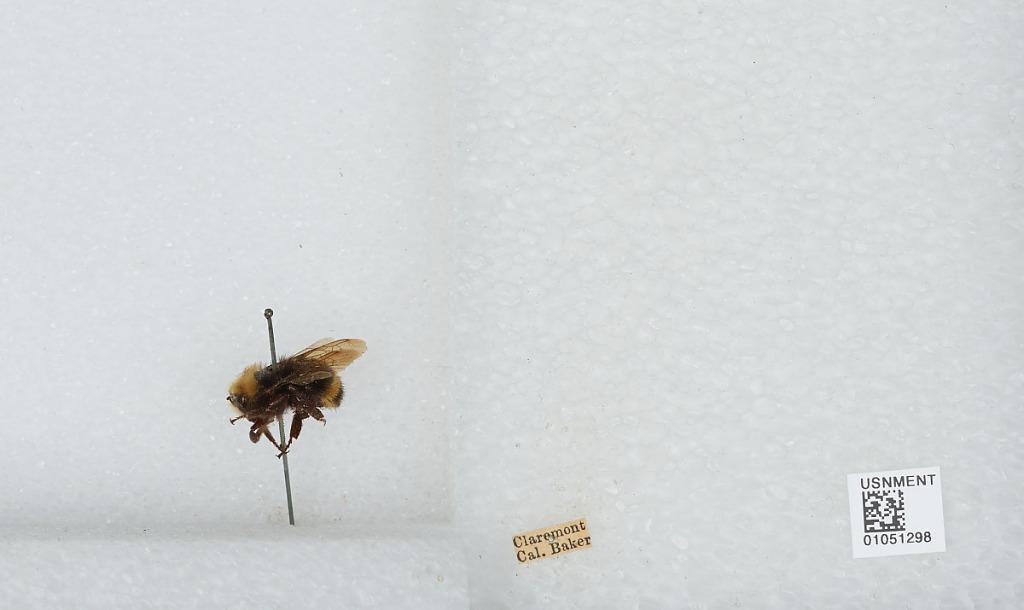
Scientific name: Bombus sp.
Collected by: Baker
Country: United States
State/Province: California
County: Los Angeles
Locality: Claremont
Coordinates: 34.11, -117.72